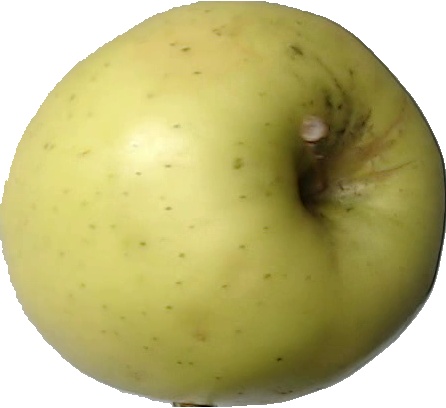
Label: apple_golden_2